Pippa Van Iersel

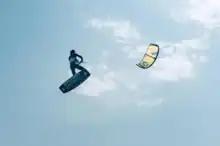
Pippa Van Iersel kiteboarding

Pippa Van Iersel (born July 1, 1999, in Hoorn) is an Dutchwoman female kite surfer. She is a presence in the GKA World Tour kiteboarding contests and Big Air Kite League (BAKL) and she has been the Kitesurf Dutch Champion since 2016. Van Iersel is sponsored by Duotone and O'Neill.